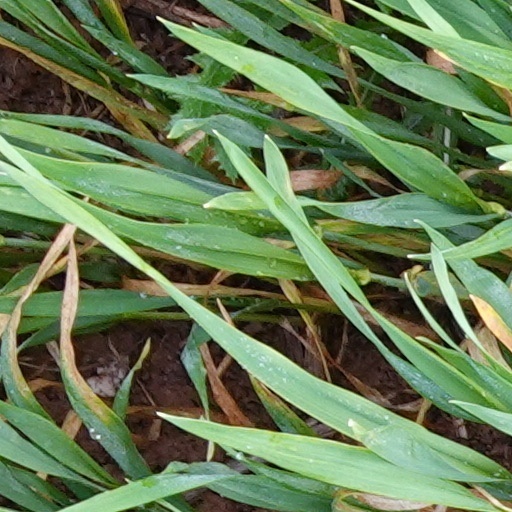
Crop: wheat